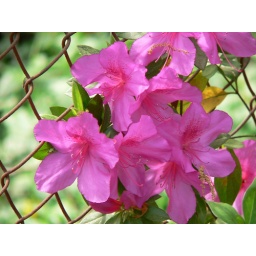
Azalea flowers against rusty fence